Thomas Telford

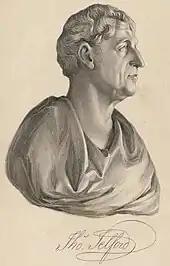
Portrait and signature of Thomas Telford

At the age of 14, he was apprenticed to a stonemason, and some of his earliest work can still be seen on the bridge across the River Esk in Langholm in Dumfries and Galloway. He worked for a time in Edinburgh and in 1782 he moved to London where, after meeting architects Robert Adam and Sir William Chambers, he was involved in building additions to Somerset House there. Two years later he found work at Portsmouth dockyard and – although still largely self-taught – was extending his talents to the specification, design and management of building projects.